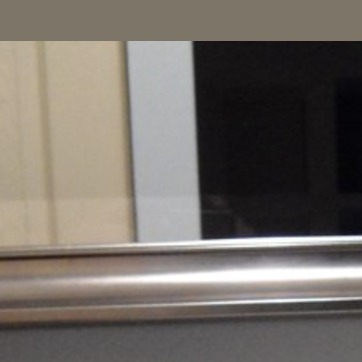
Material: mirror